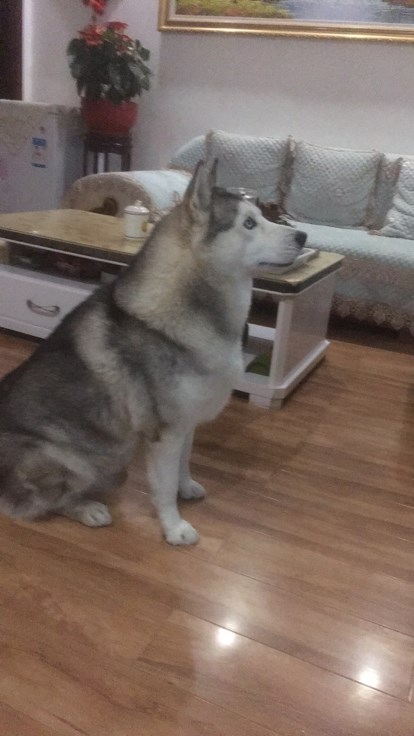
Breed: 1160-n000003-Siberian_husky